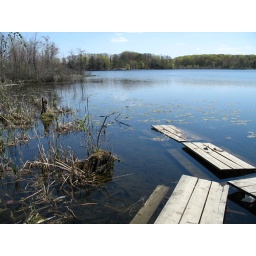
Picnic tables in the lake, but the tops are above the water making them great for sitting and picnicking.